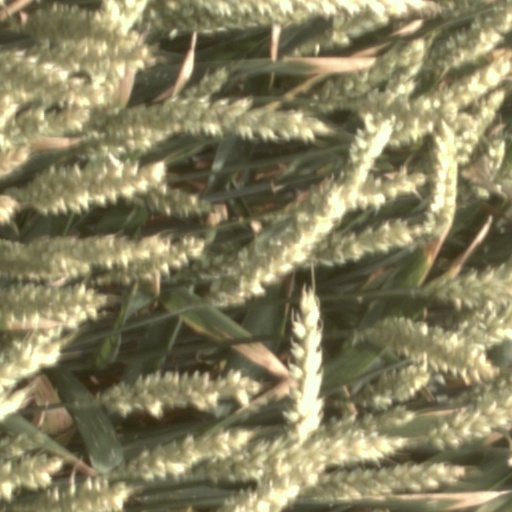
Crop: wheat